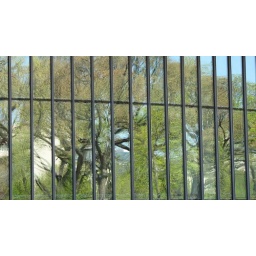
tree in the window